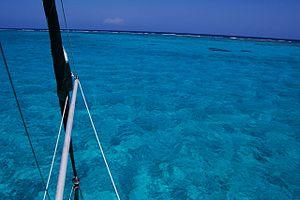
Hogsty Reef est un atoll corallien inhabitée du sud des Bahamas administrativement relié au district de Mayaguana. Il est situé entre Great Inagua et les îles d'Acklins.
Le phare d'Hogsty Reef est un phare actif situé sur l'atollcorallien d'Hogsty Reef, administrativement relié au district de Mayaguana, aux Bahamas. Il est géré par le Bahamas Port Department